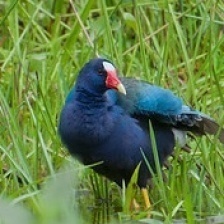
Species: PURPLE GALLINULE
Scientific name: PORPHYRIO MARTINICUS
ImageNet parent category: european_gallinule